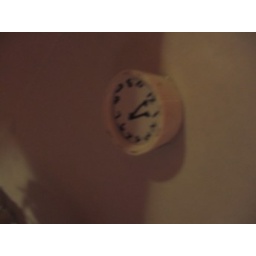
the clock on the wall in my...sculpture!